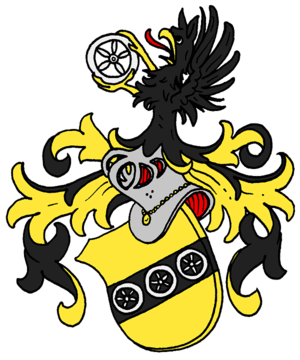
La famille Opel est une dynastie industrielle allemande, fondatrice de la marque Opel.
Adam Opel, né le 9 mai 1837 à Rüsselsheim et mort dans cette même ville le 8 septembre 1895, est le fondateur de l'entreprise automobile allemande Opel.